Johor

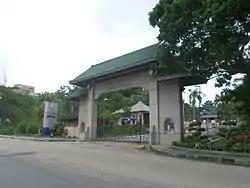
Southern University College main gate in Skudai, Iskandar Puteri.

Johor is the top investment destination in Malaysia. It has been ranked the top state in Malaysia for six consecutive years in approved manufacturing projects valued at RM145 billion from 2013 to 2018. The state attracted the highest foreign direct investment (FDI) among all Malaysian states in 2022, primarily in the manufacturing sector. In 2017, RM16.8 billion came from domestic direct investment and RM5.1 billion came from foreign direct investment, with Australia, China and the United States being the top three foreign investors in manufacturing.